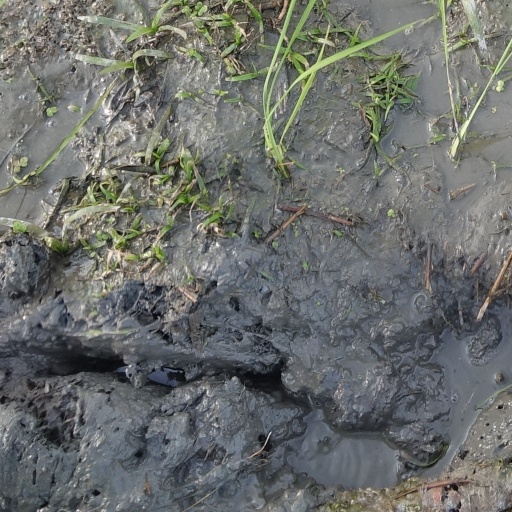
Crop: rice